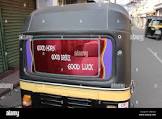
Vehicle type: Auto Rickshaws